Pirogue

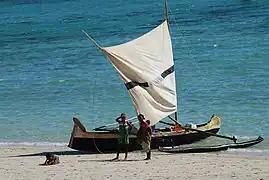
Traditional fishing pirogue (a "lakana" outrigger canoe) with sail from Madagascar

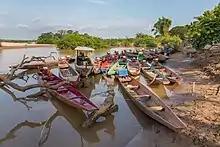
Group of pirogues at sunset on the river bank of Don Tati, Si Phan Don, Laos.

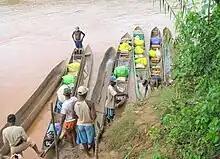
Pirogues of Madagascar

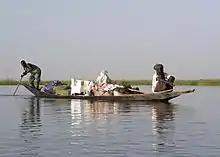
A pirogue on the Niger River in Mali

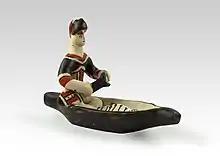
Statuette Karajà - Brazil - MHNT

A pirogue ( or ), also called a piragua or piraga, is any of various small boats, particularly dugouts and canoes. The word is French and is derived from Spanish "piragua" , which comes from the Carib "".